Romy Timmins

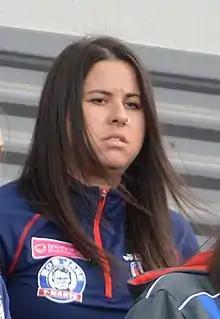
Romy Timmins during the round 3, 2017 AFL Women's match between the Western Bulldogs and Melbourne.

Romy Timmins (born 21 April 1989) is an Australian rules footballer who played for the Western Bulldogs in the AFL Women's competition. Timmins was recruited by the Western Bulldogs as a rookie selection in October 2016 after having previously played basketball. She made her debut in the twenty-five point loss to at VU Whitten Oval in round two of the 2017 season. She played two matches in her debut season. She was delisted at the conclusion of the 2017 season.